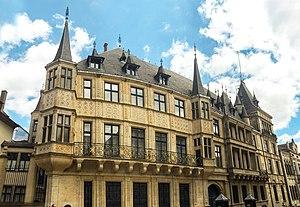
Palais grand-ducal, Luxembourg Español: Palacio Gran Ducal de Luxemburgo Lëtzebuergesch: Groussherzogleche Palais
Le palais grand-ducal de la ville de Luxembourg est un édifice style Renaissance du XVIᵉ siècle et la résidence en ville du grand-duc, chef d'État du Luxembourg depuis 1890. Il se trouve au centre de la vieille ville, non loin de la place Guillaume II.